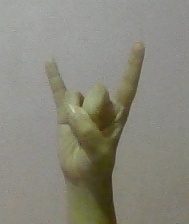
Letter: la